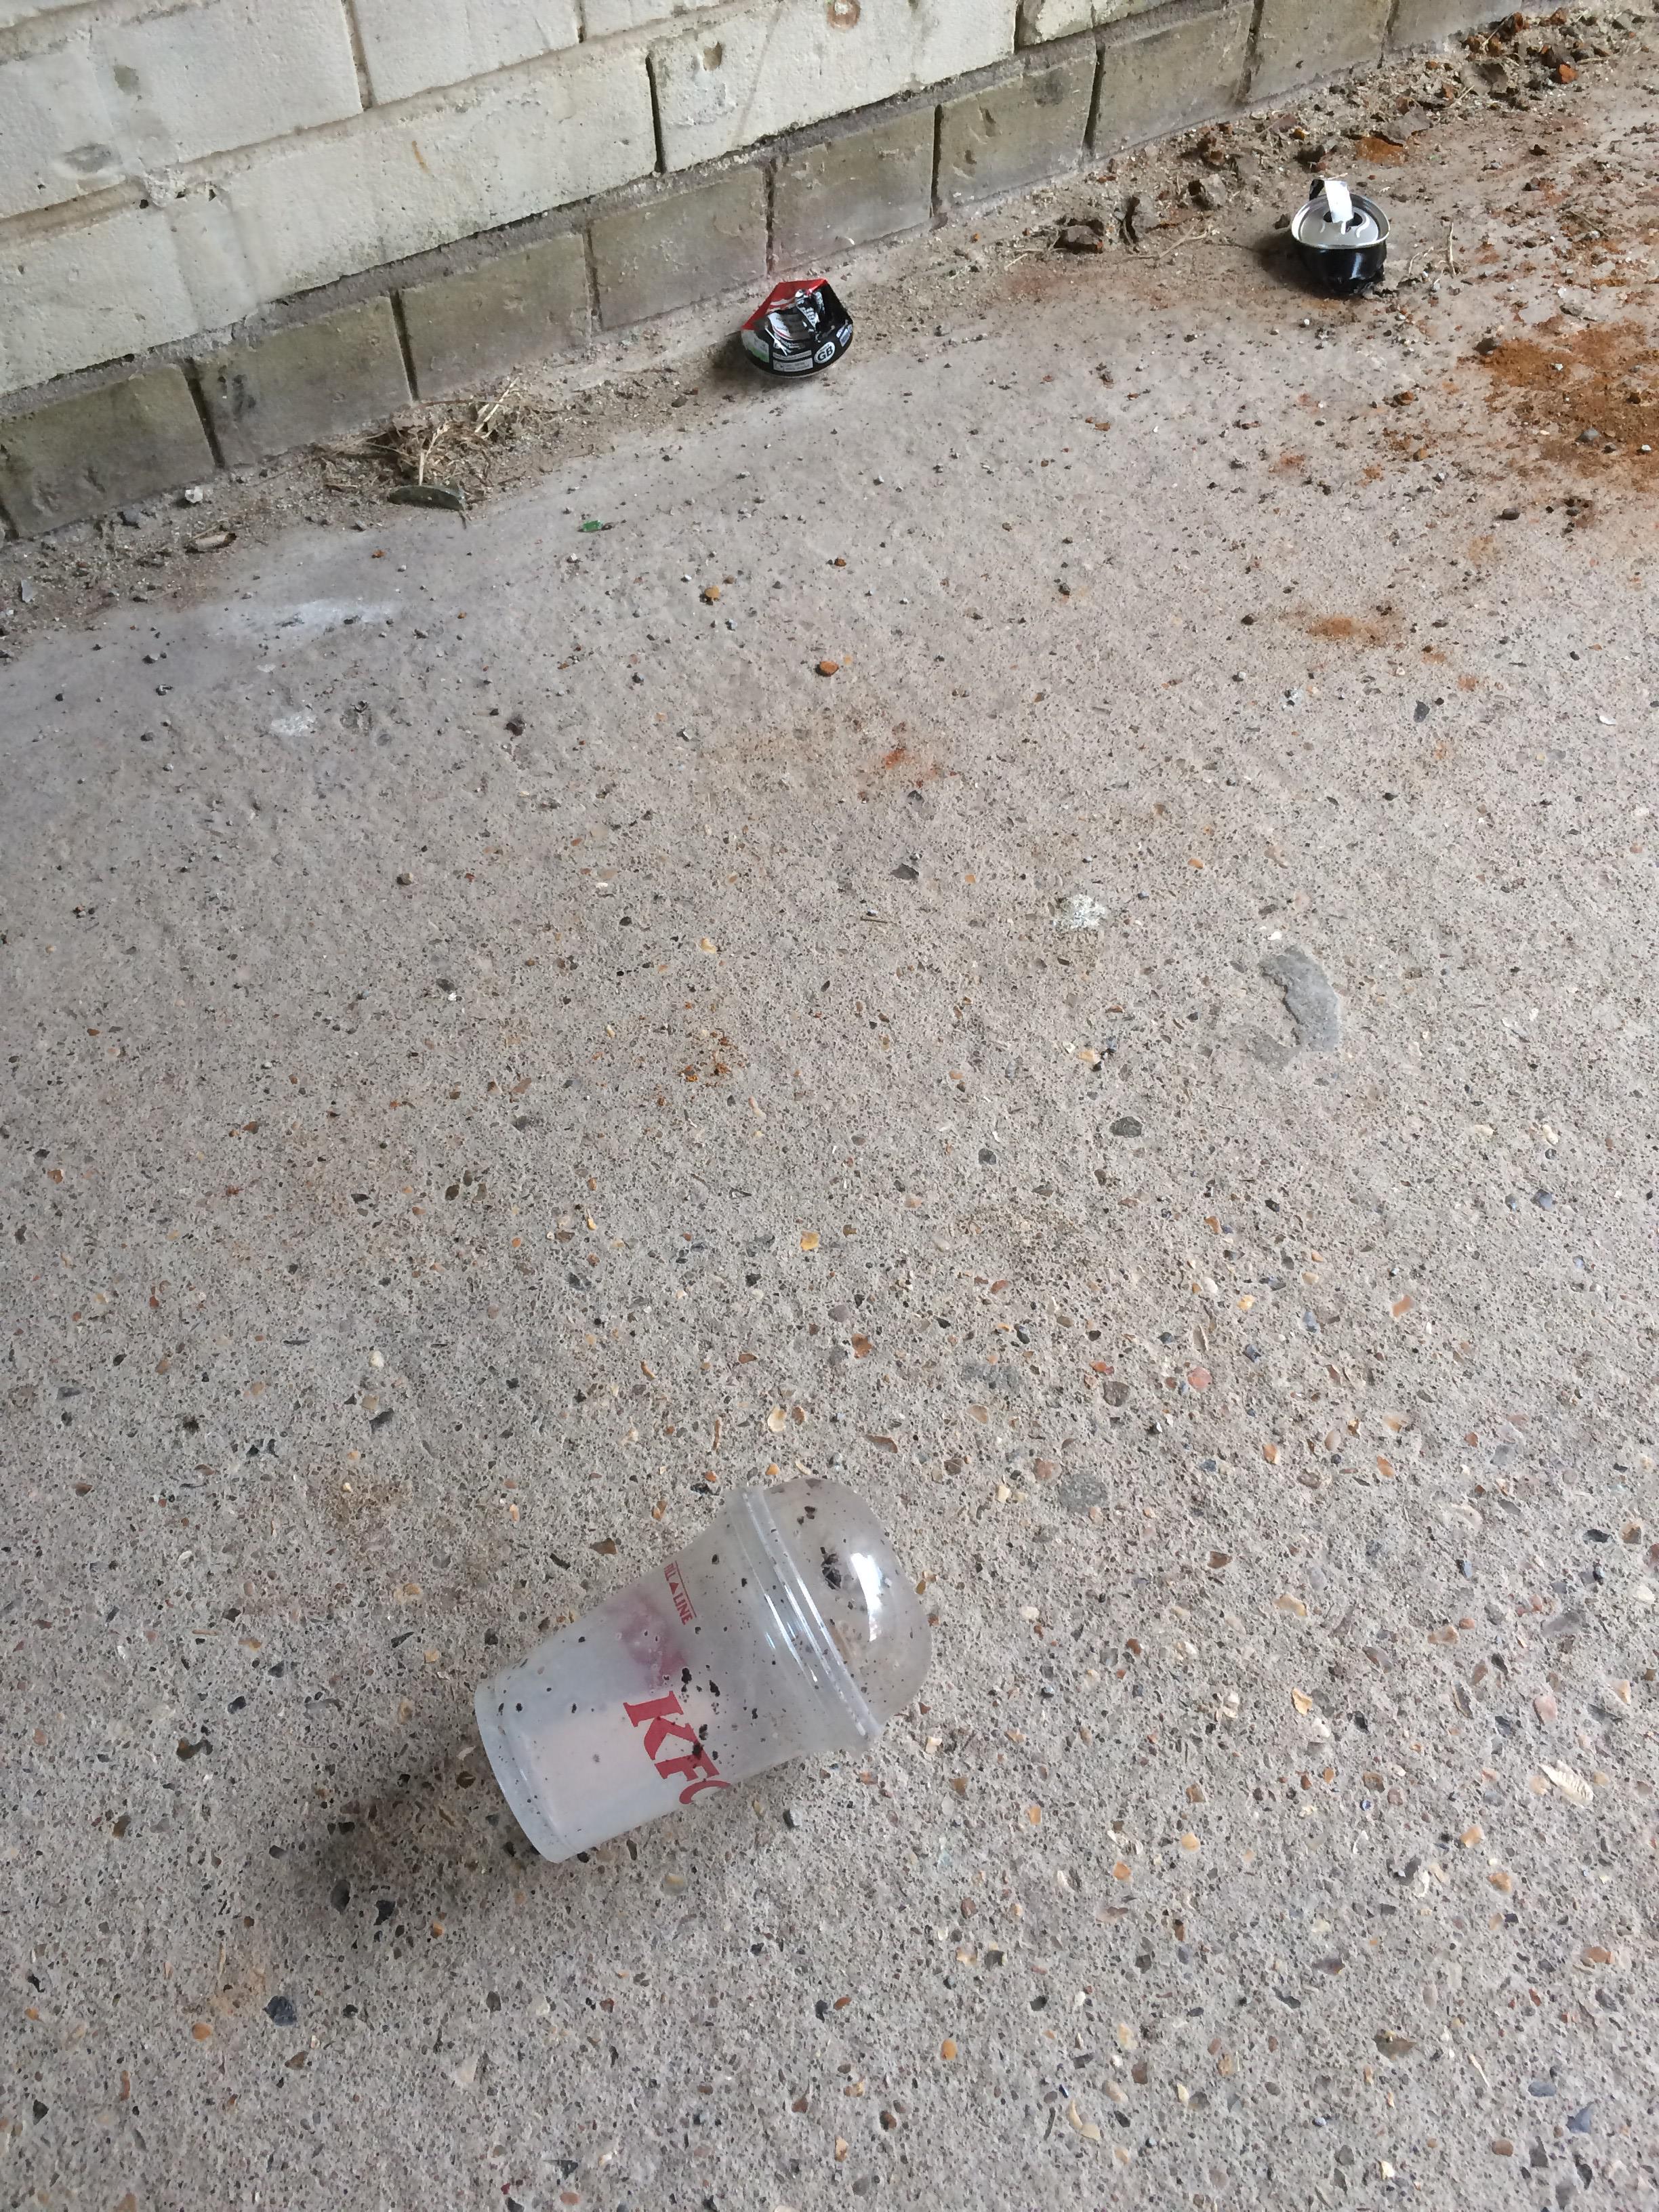
Object: Disposable plastic cup (Cup)

Object: Plastic lid (Lid)

Object: Drink can (Can)

Object: Drink can (Can)